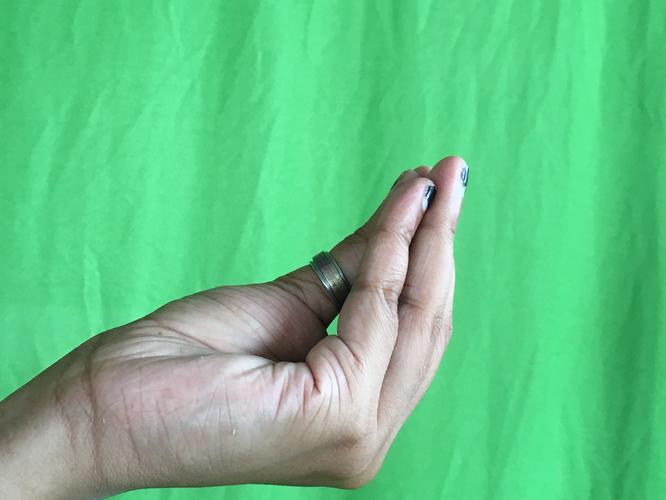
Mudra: Mukulam
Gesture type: single_hand